Nicholas Greaves

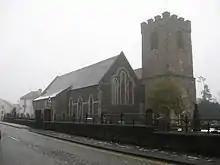
Dromore cathedral (Church of Ireland)

He studied as a commoner at St. Mary Hall, Oxford. He was elected fellow of All Souls' College in 1627, and junior Proctor of the university in 1640 (a position also held by his brother John's nemesis, Nathaniel Brent in 1607)